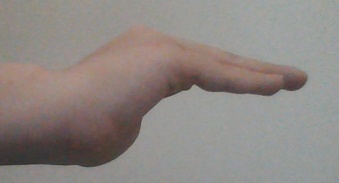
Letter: haa